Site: brandenburg
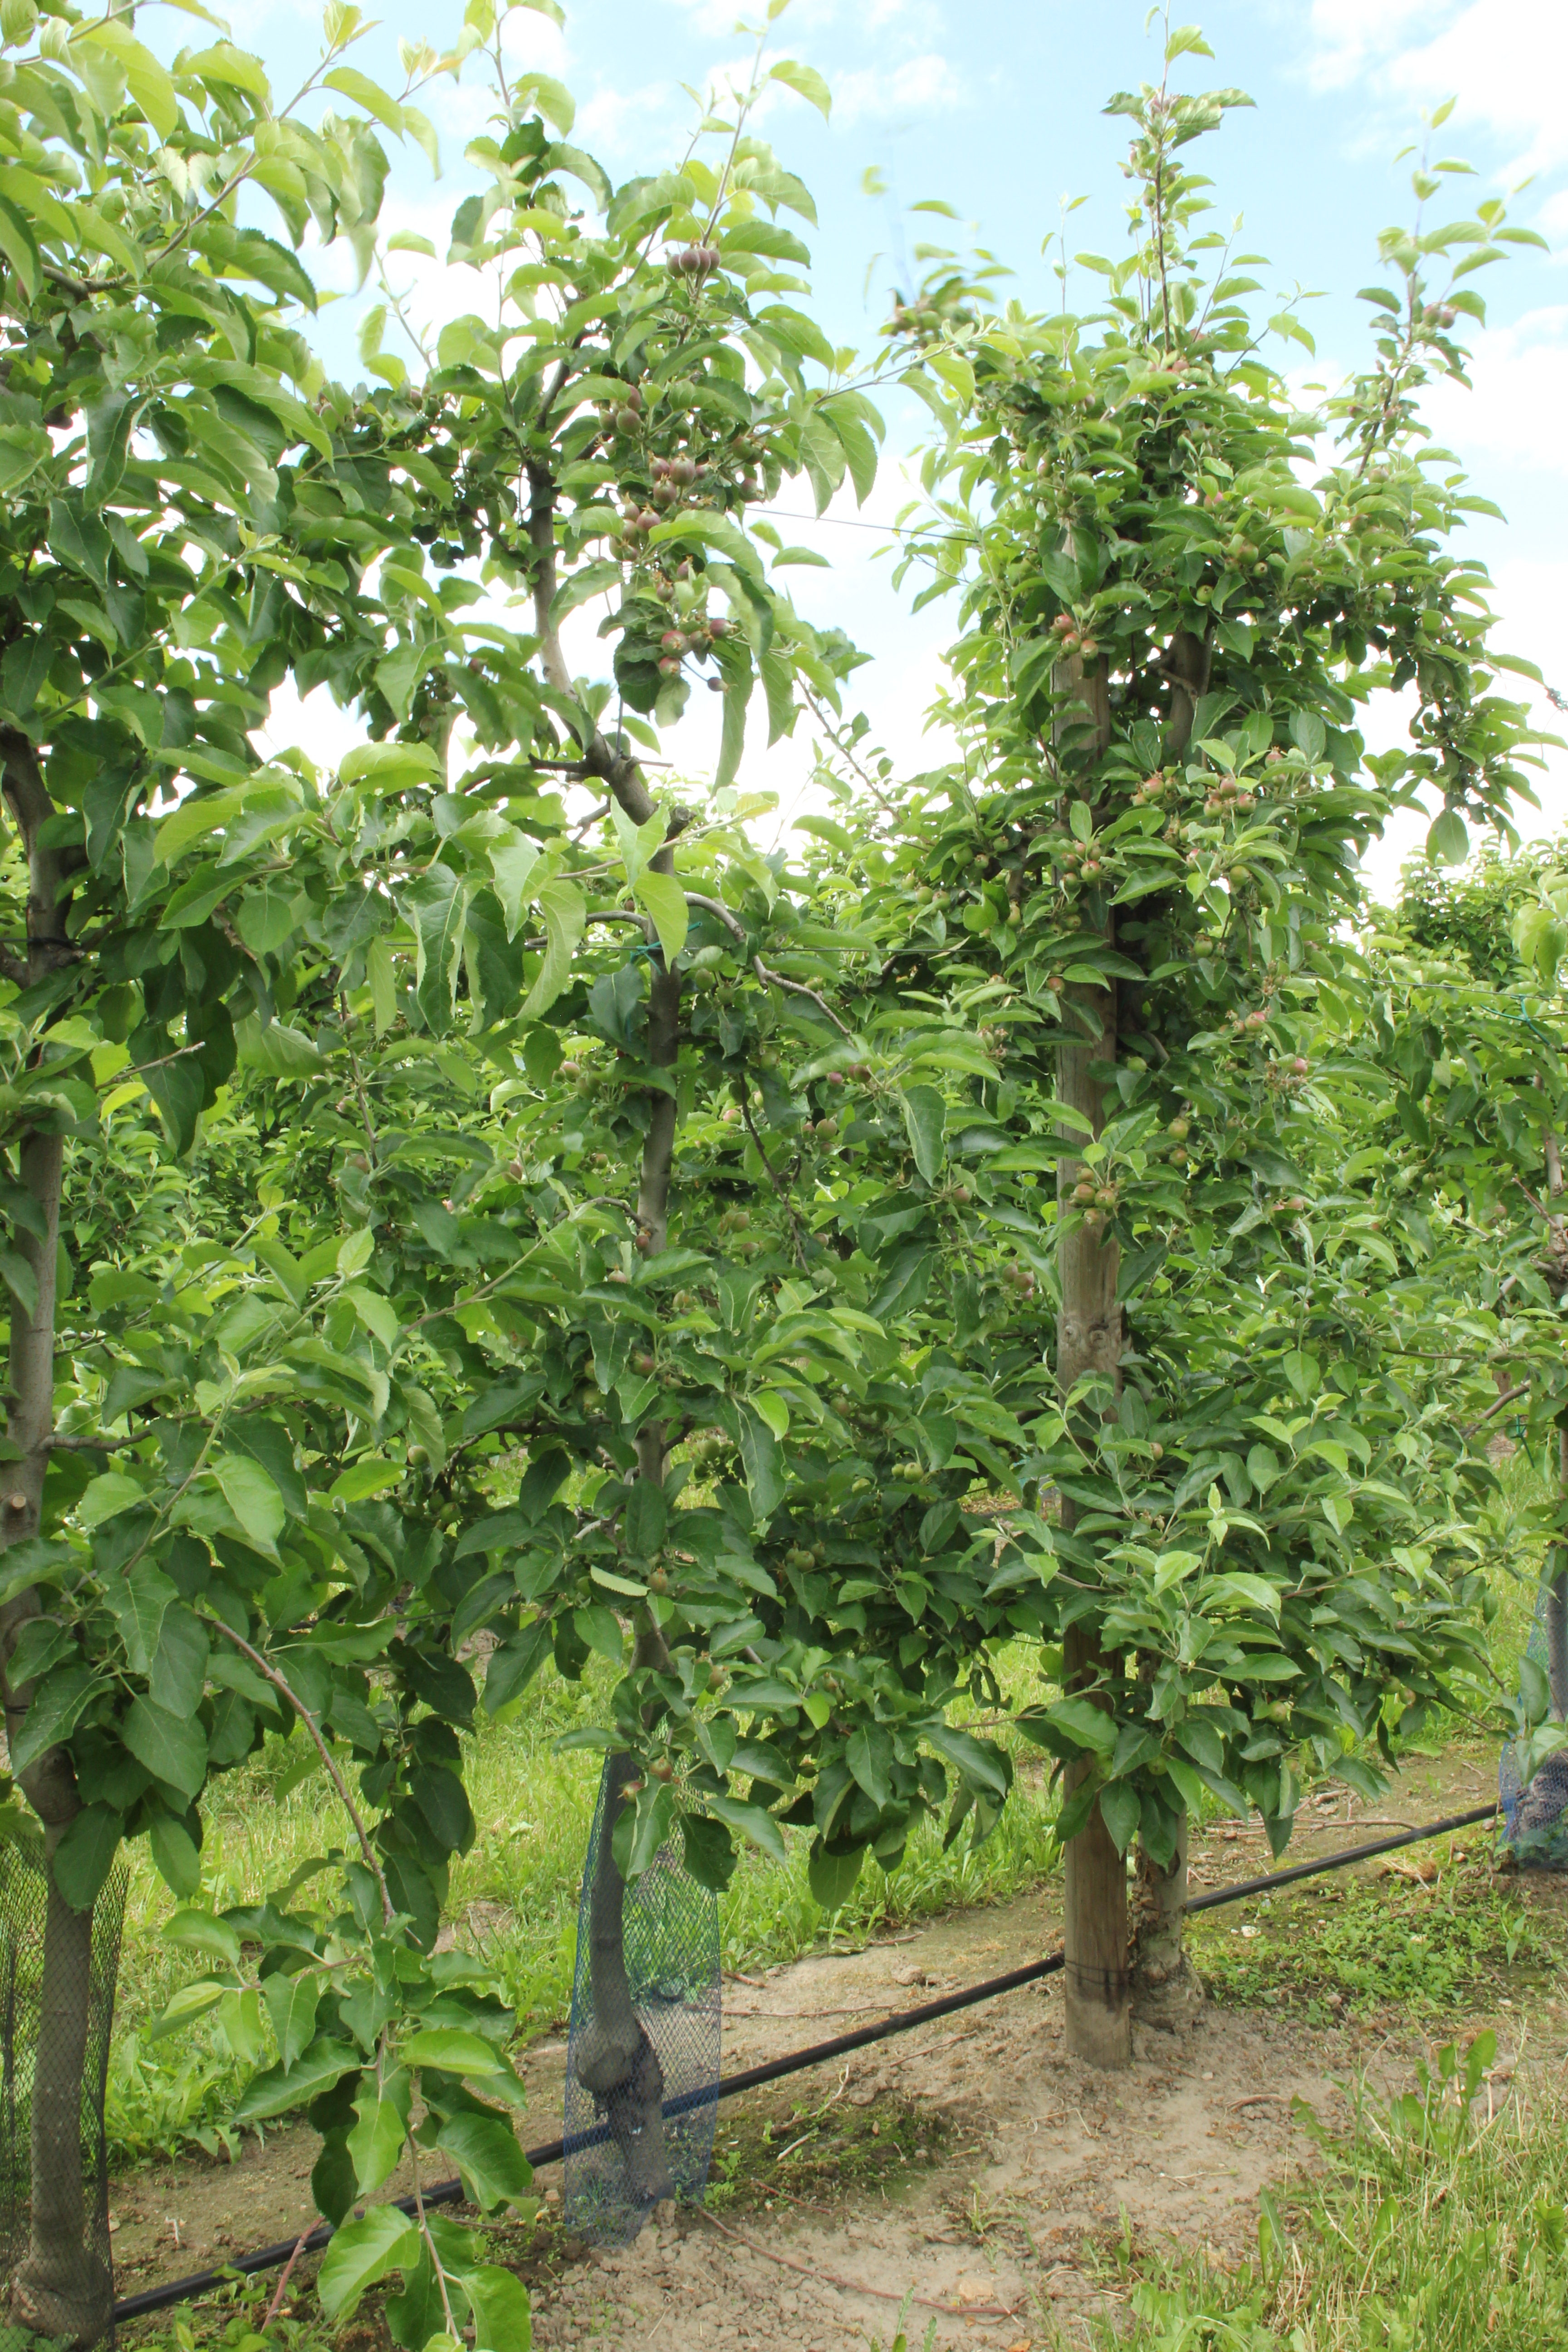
Growth stage (BBCH 72): Development of fruit